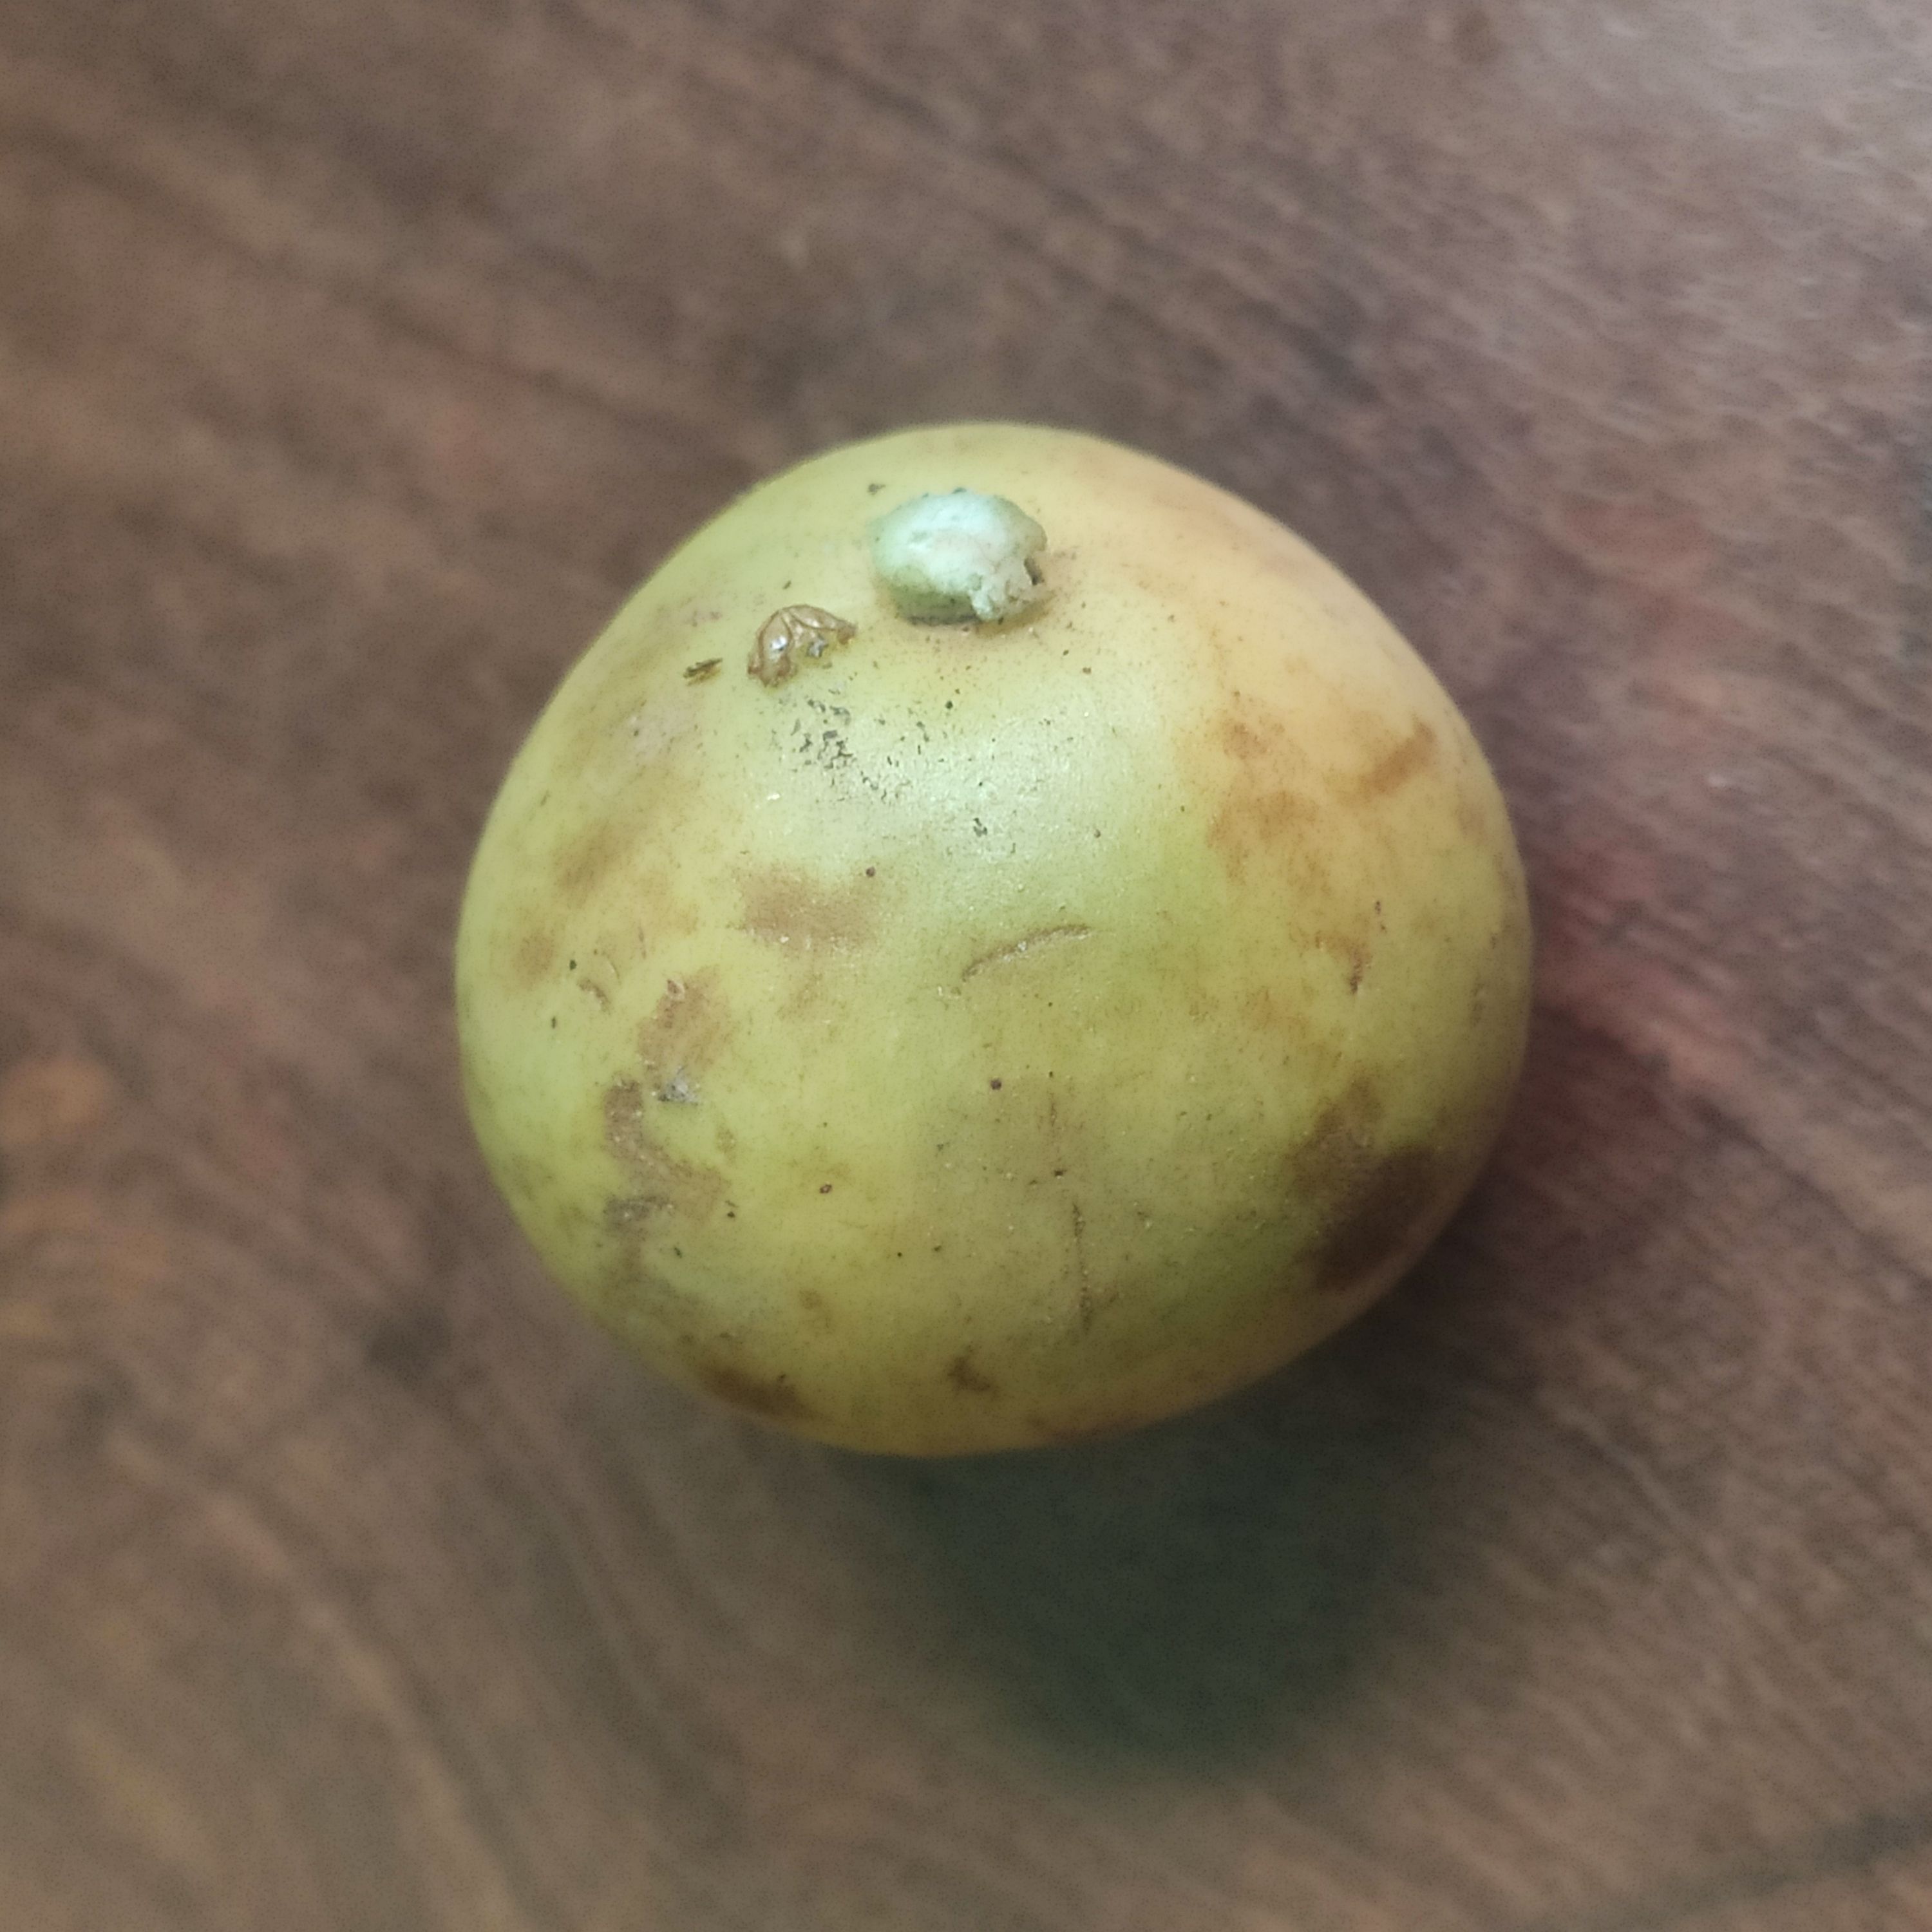
Fruit: burmese-grape
Grade: 1st-grade